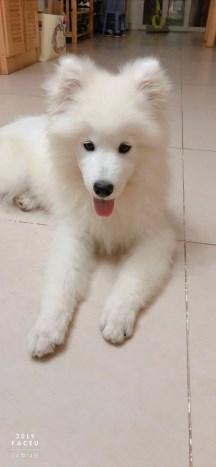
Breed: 2192-n000088-Samoyed